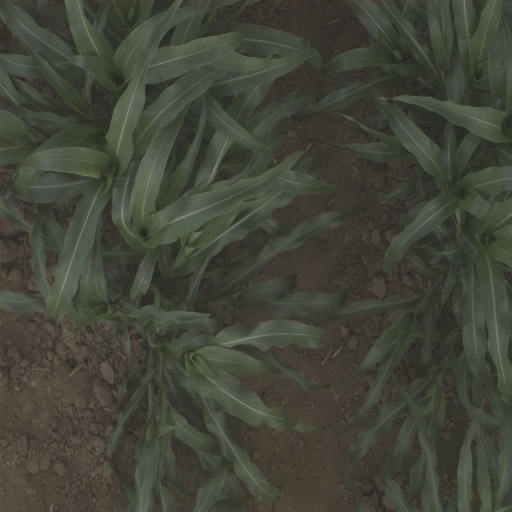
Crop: sorghum